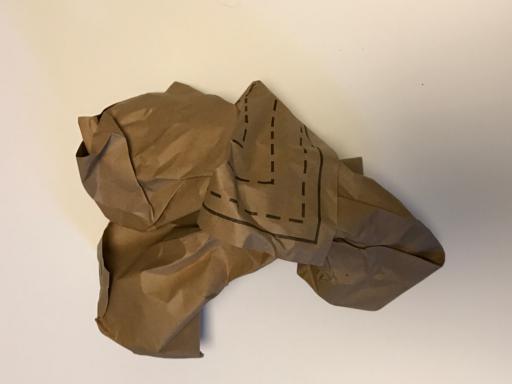
Waste category: paper